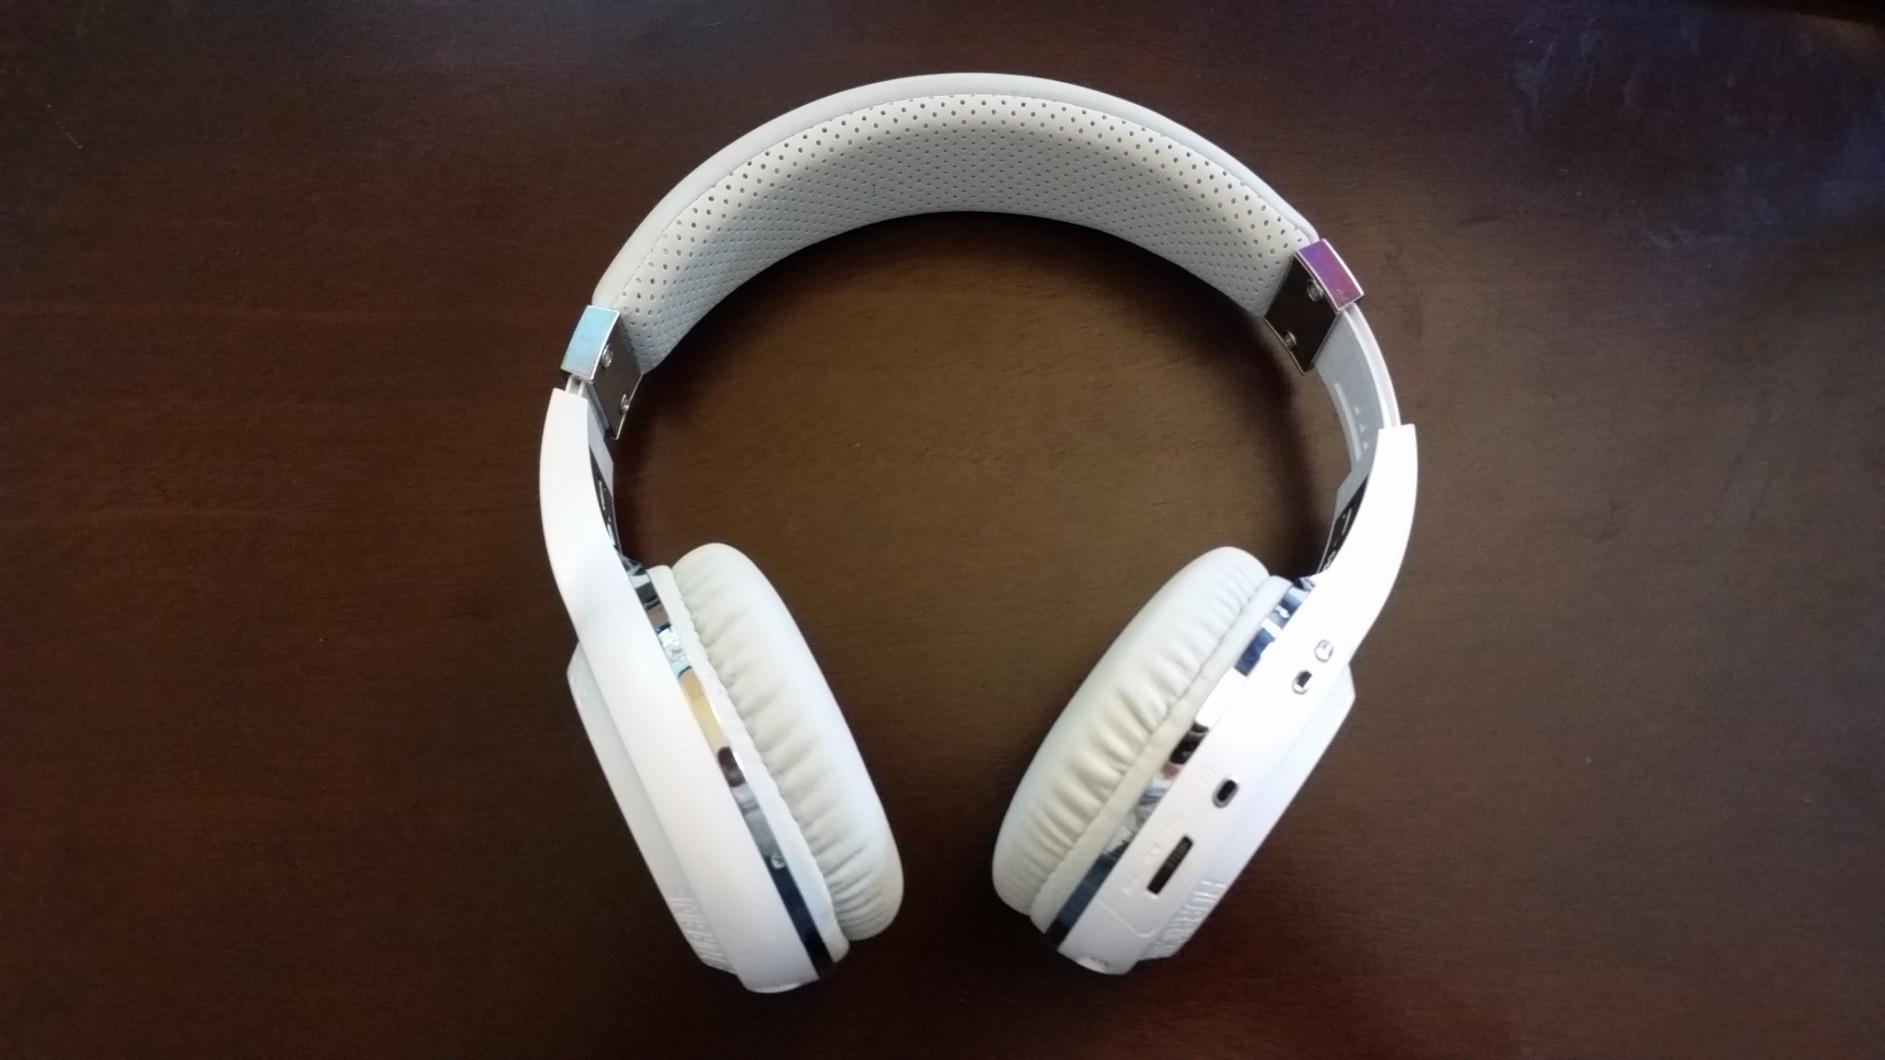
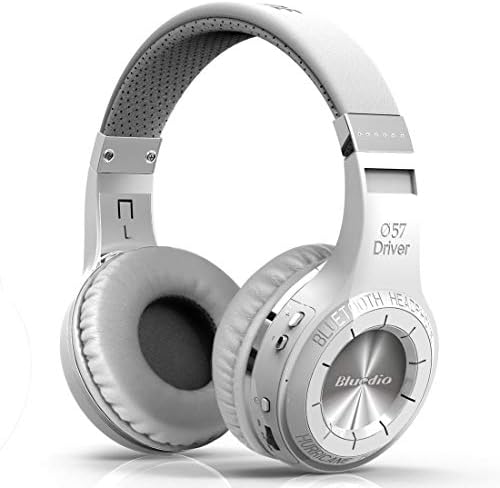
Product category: headphones
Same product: yes